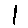
Label: 1